Washtenaw County Administration Building

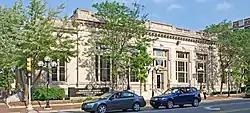
Photographed in 2010

The Washtenaw County Administration Building is a former post office located at 220 North Main Street in Ann Arbor, Michigan. The building is now owned by Washtenaw County, Michigan. It was listed on the National Register of Historic Places in 1978.